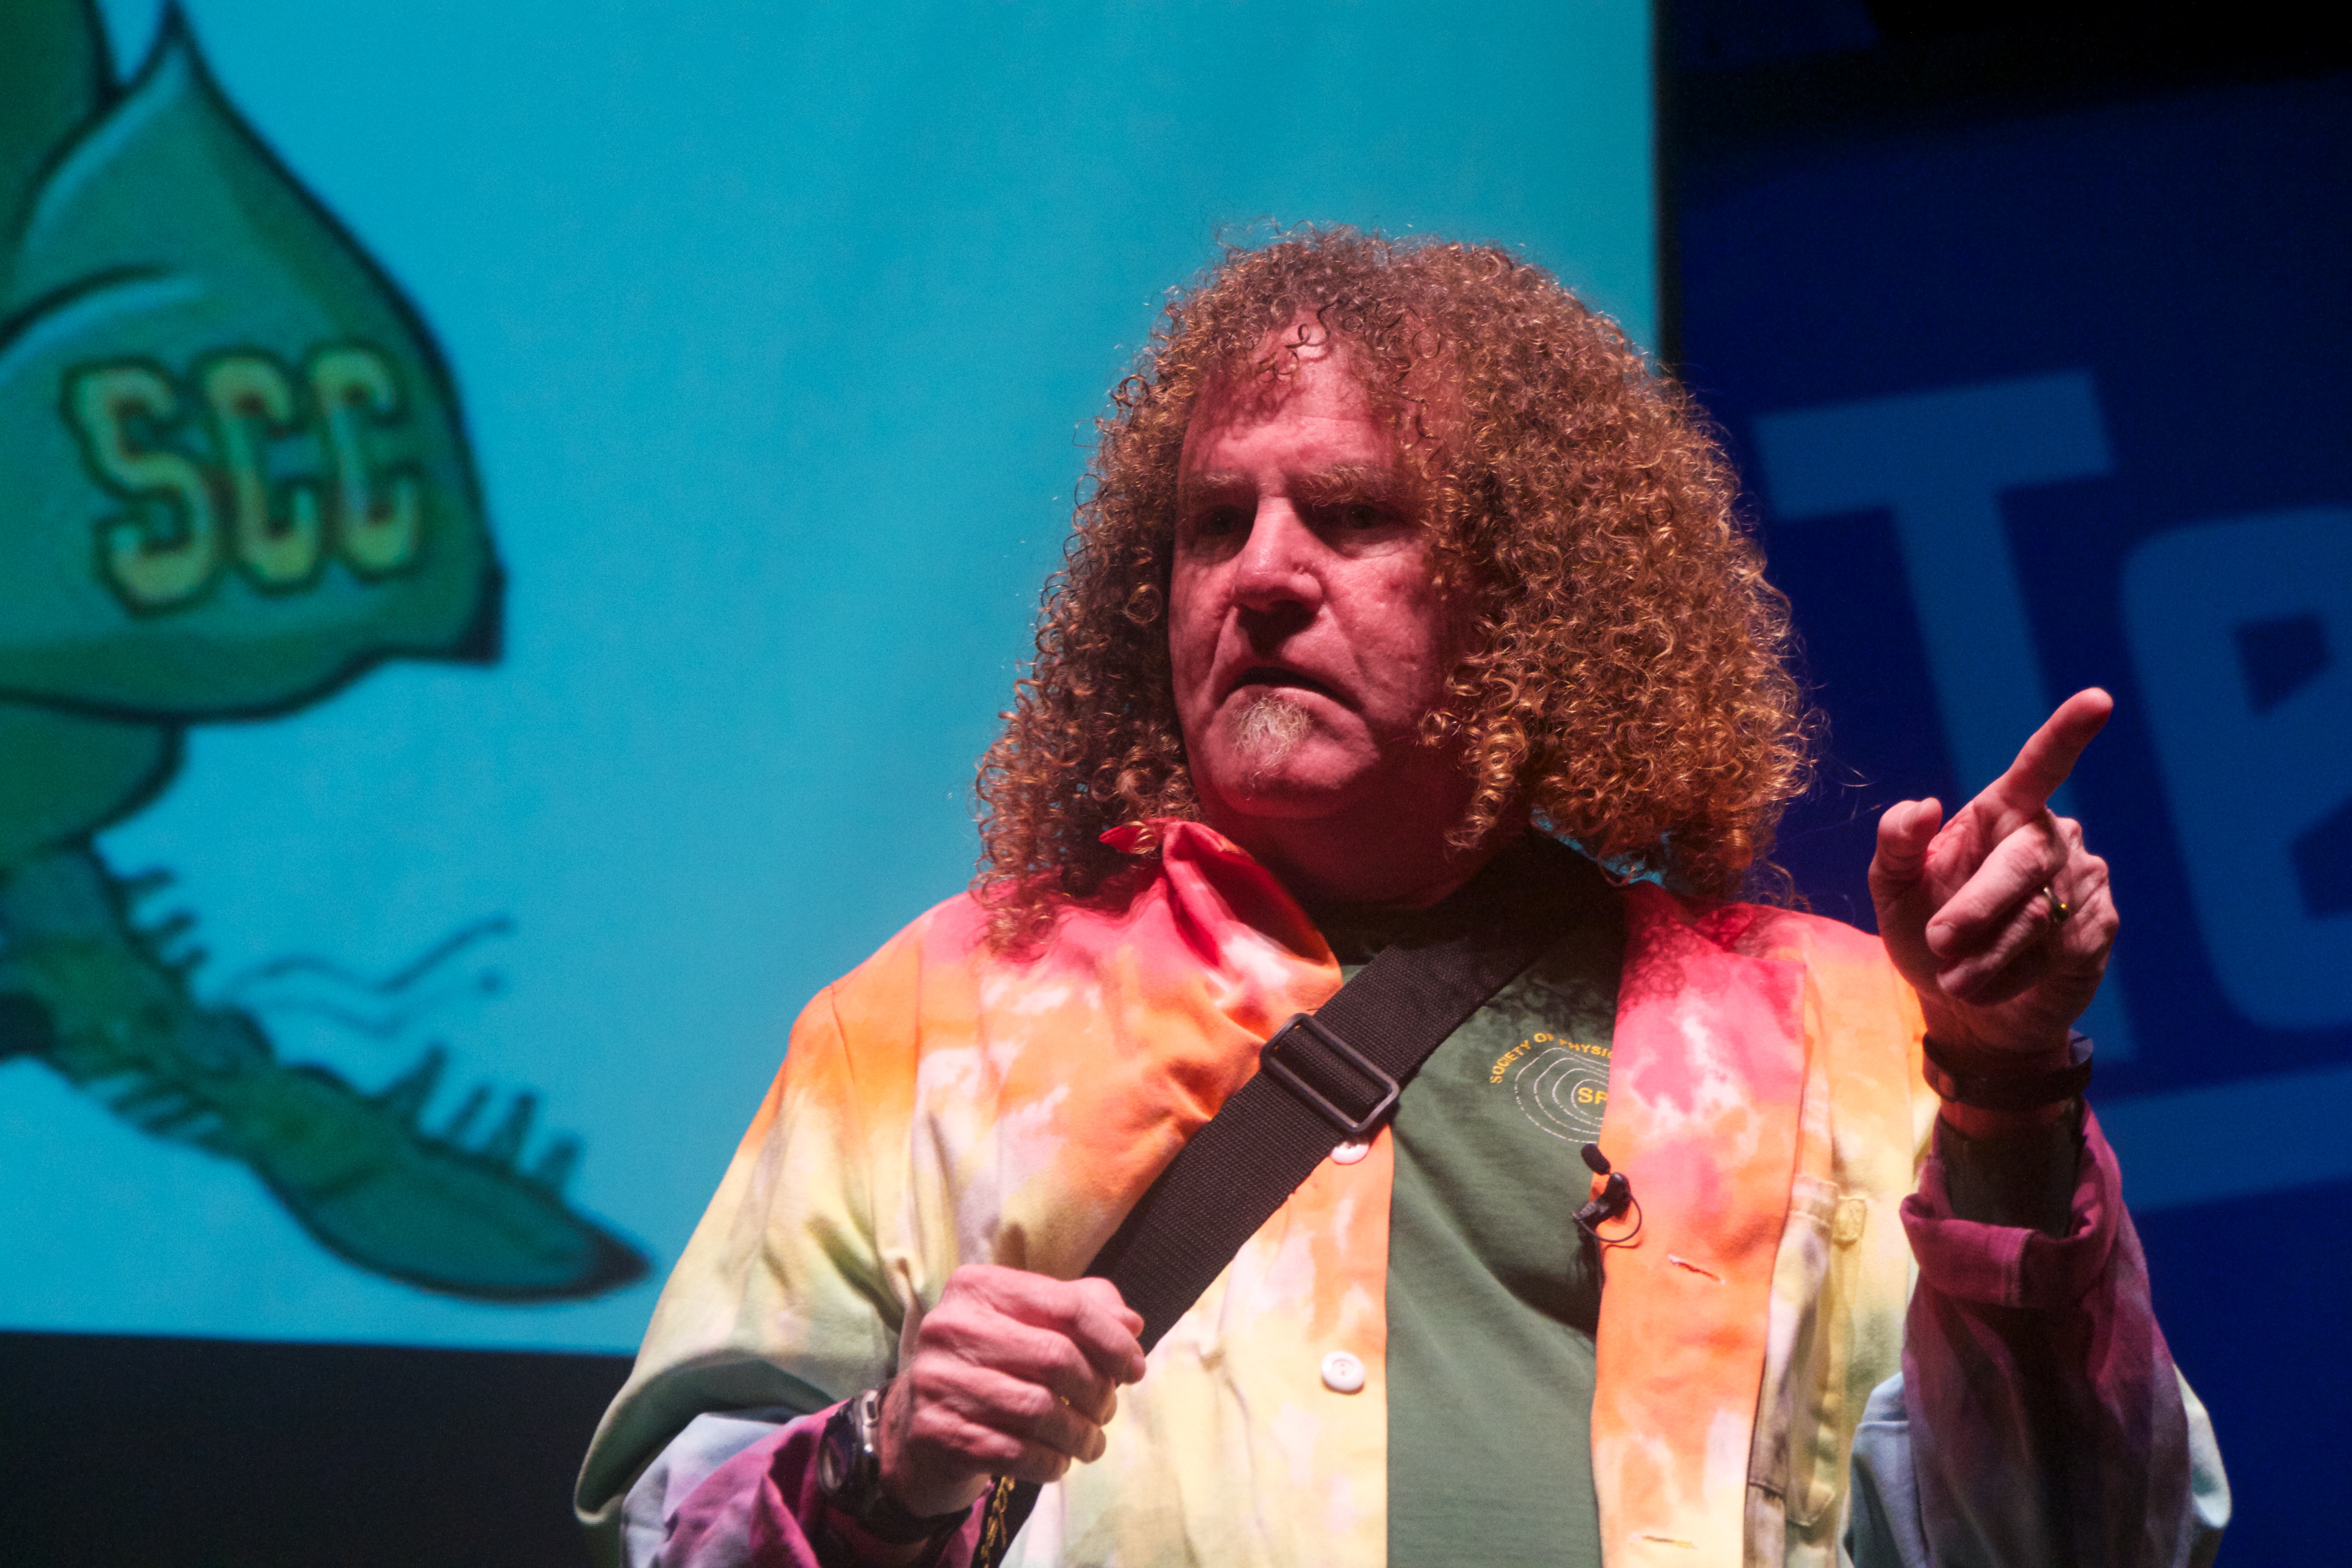
music, concert, audience, stage, performance, singing, scctechtalks, entertainment, performing arts, musical theatre